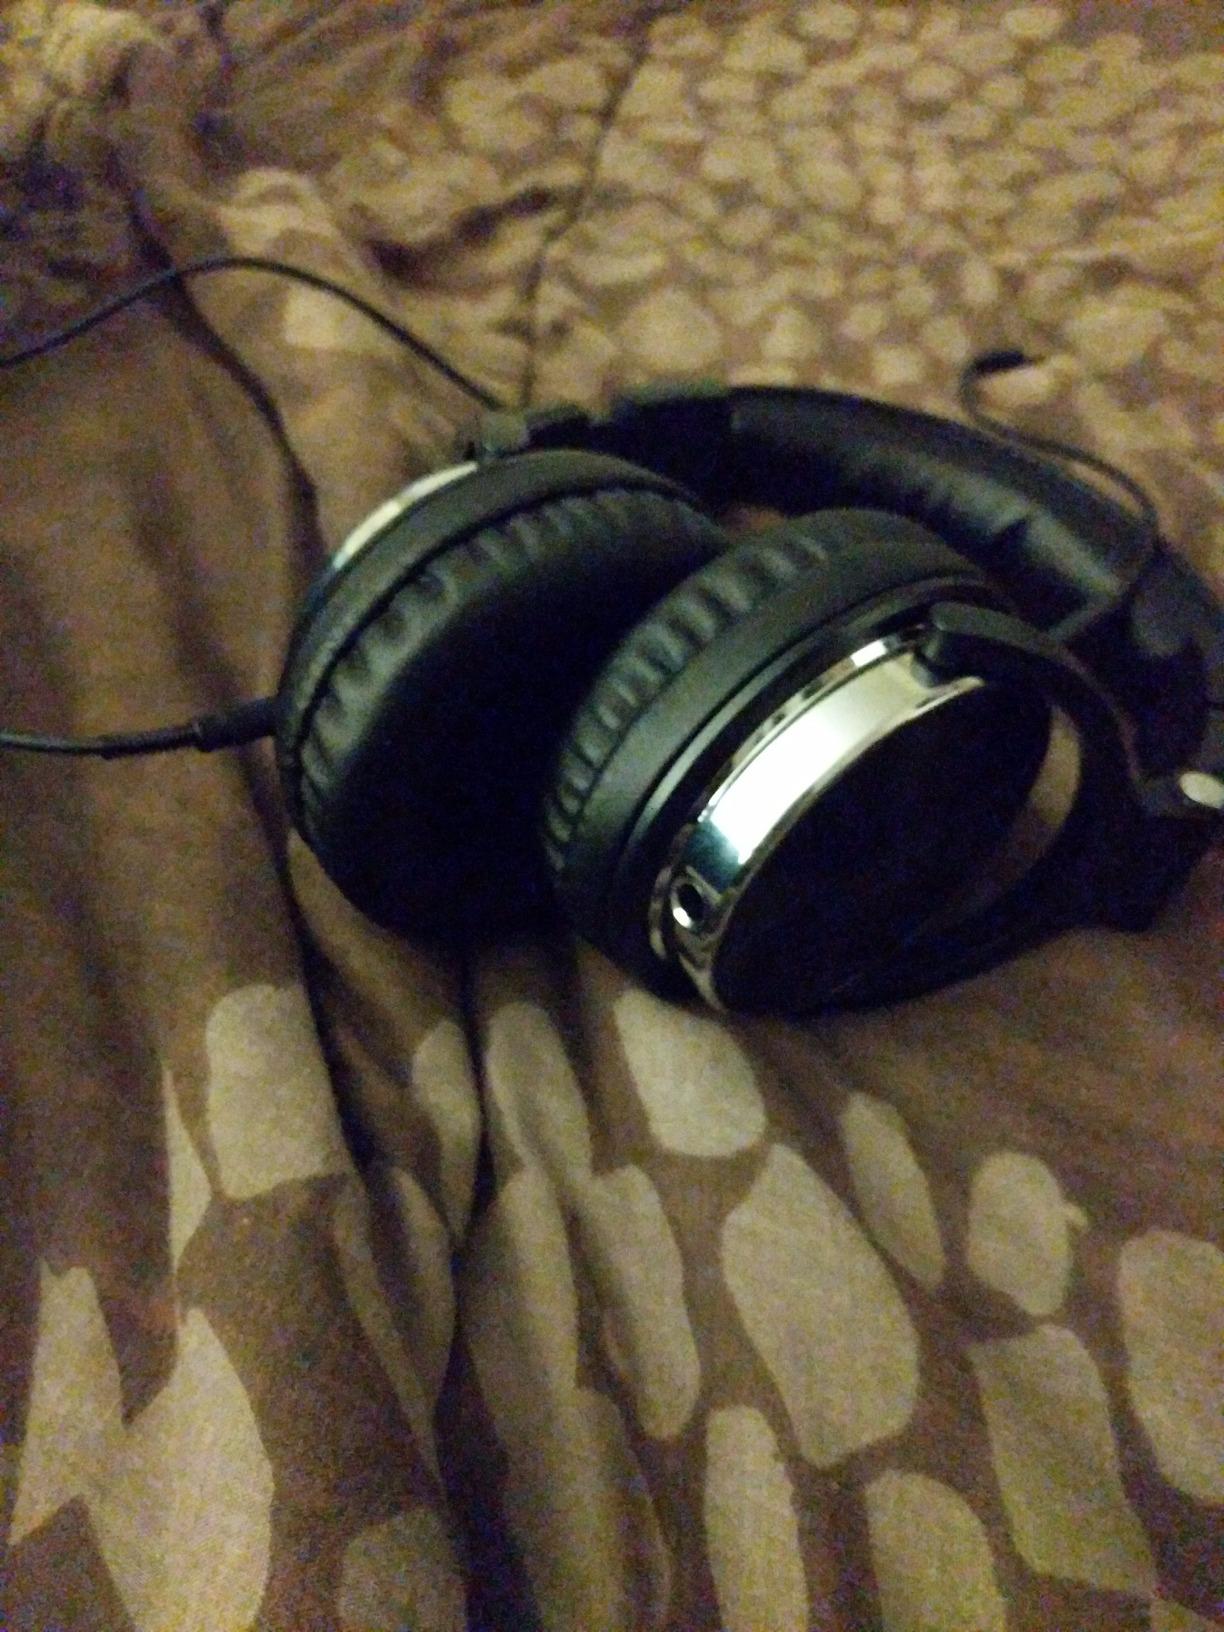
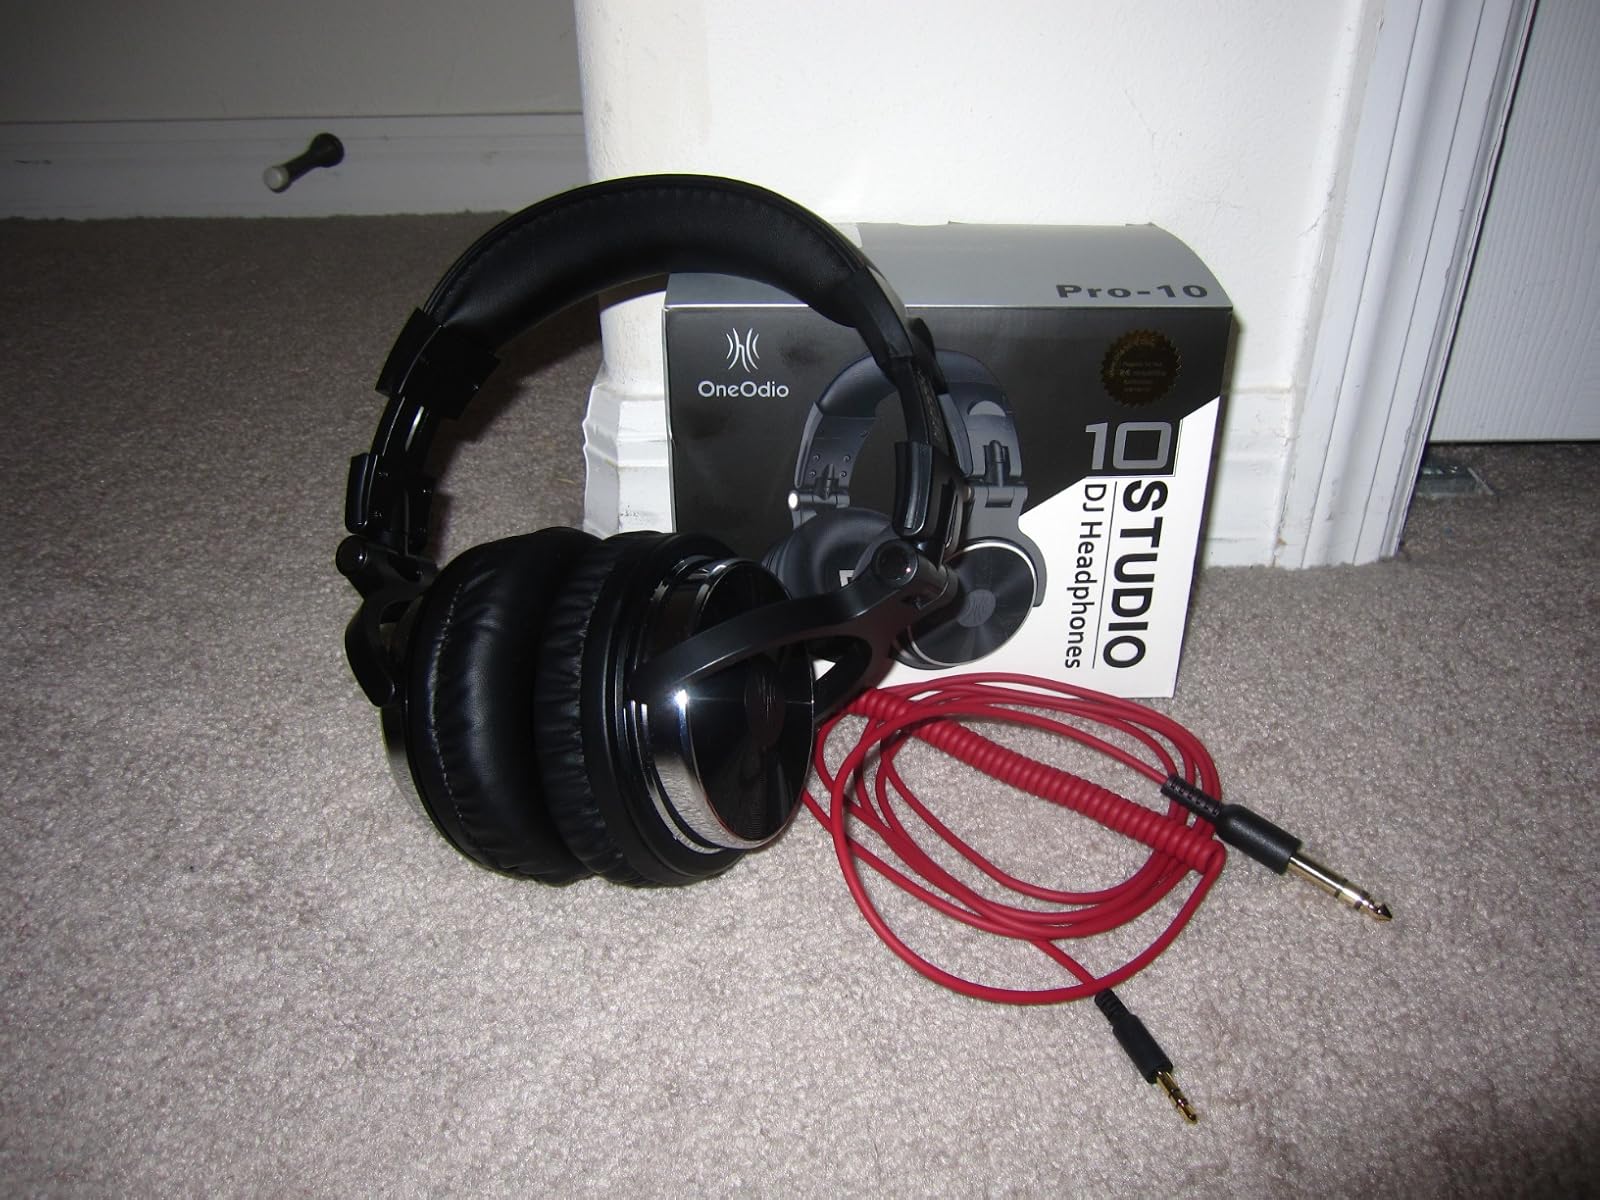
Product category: headphones
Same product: yes